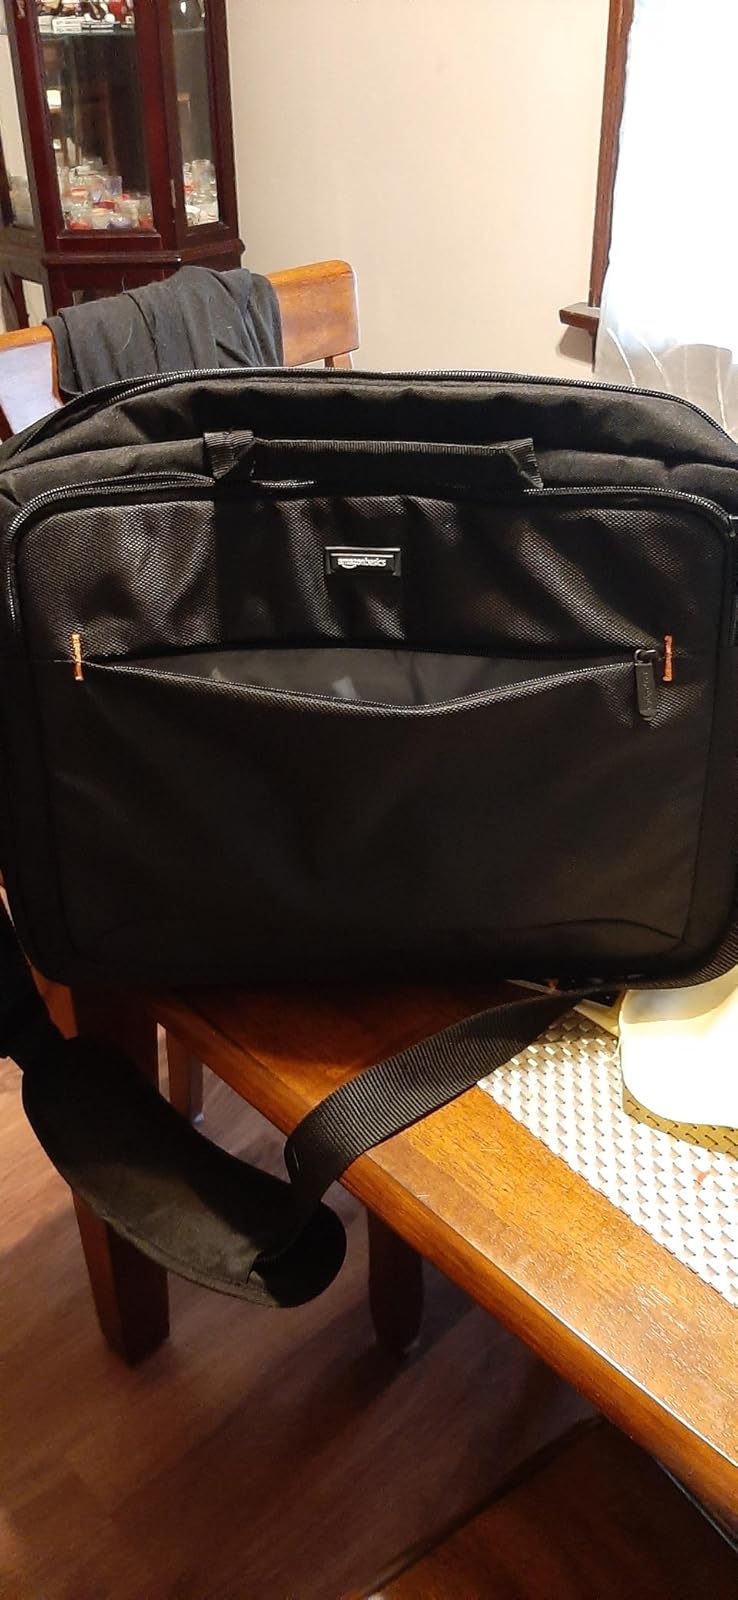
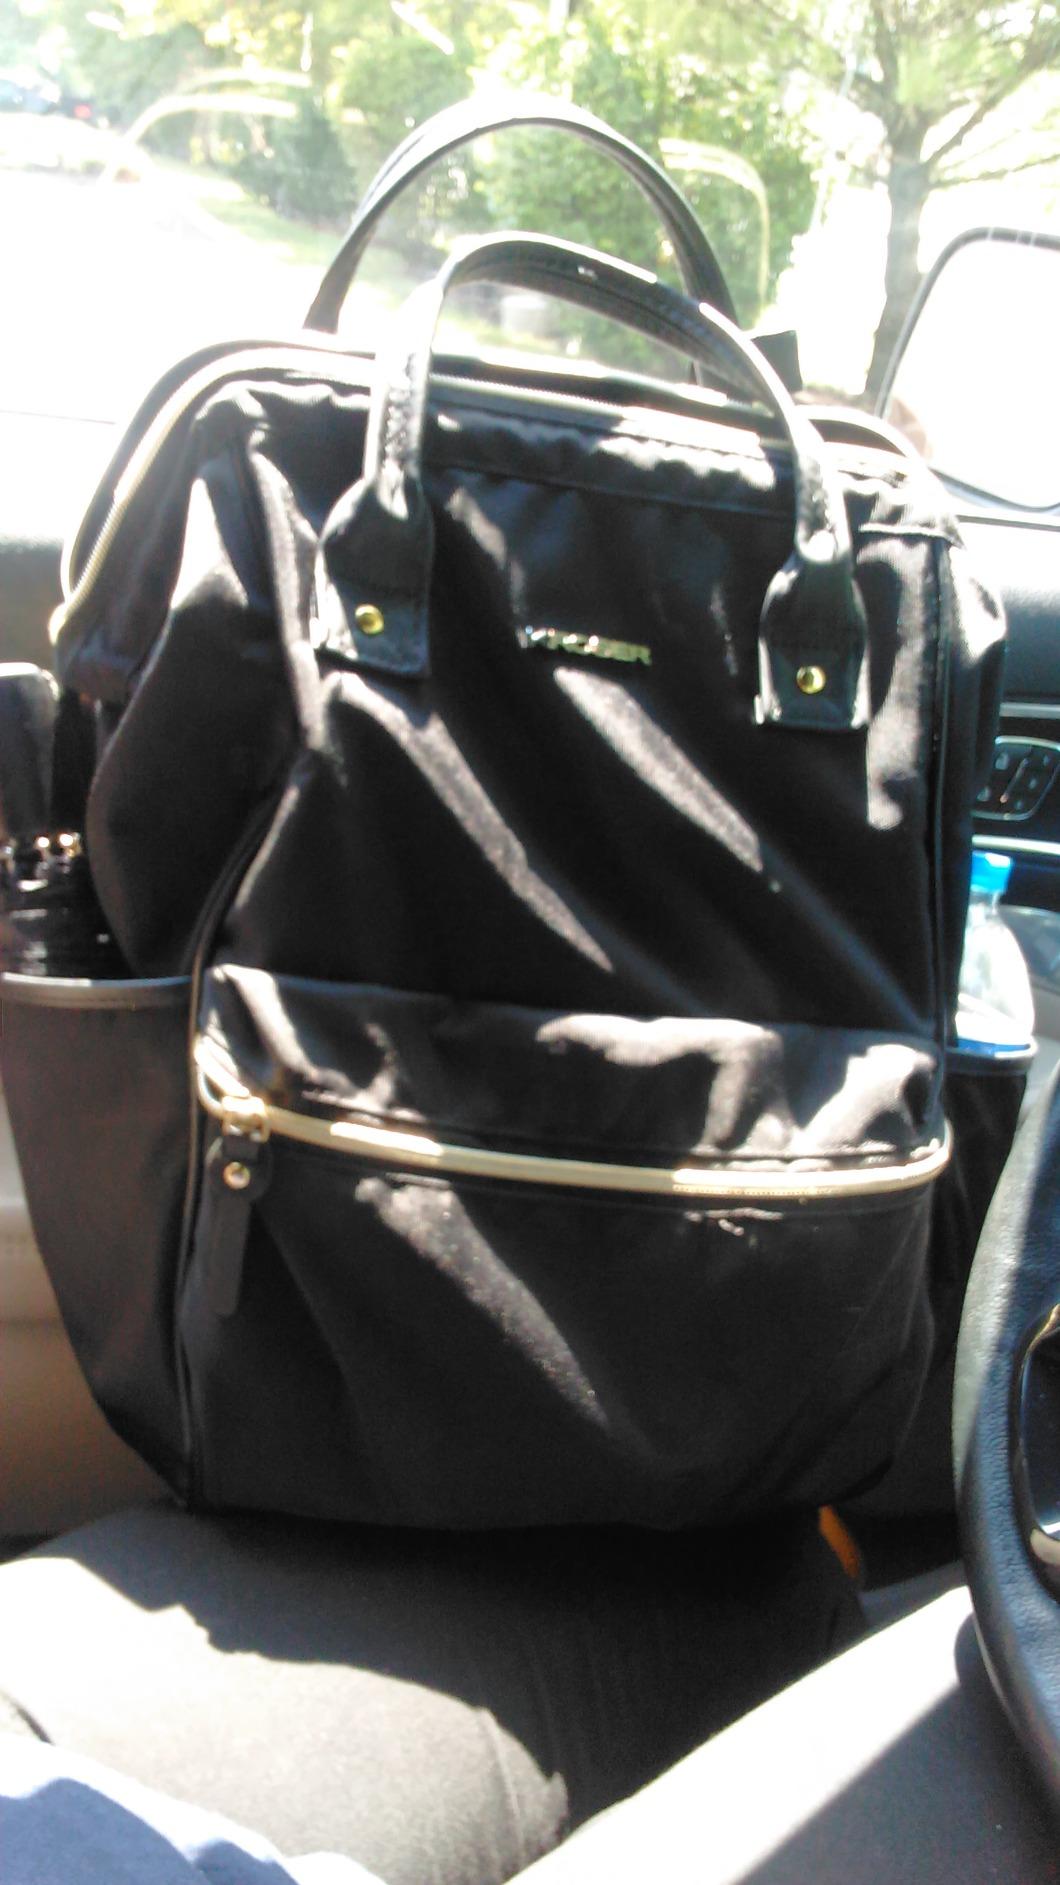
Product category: bag
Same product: no